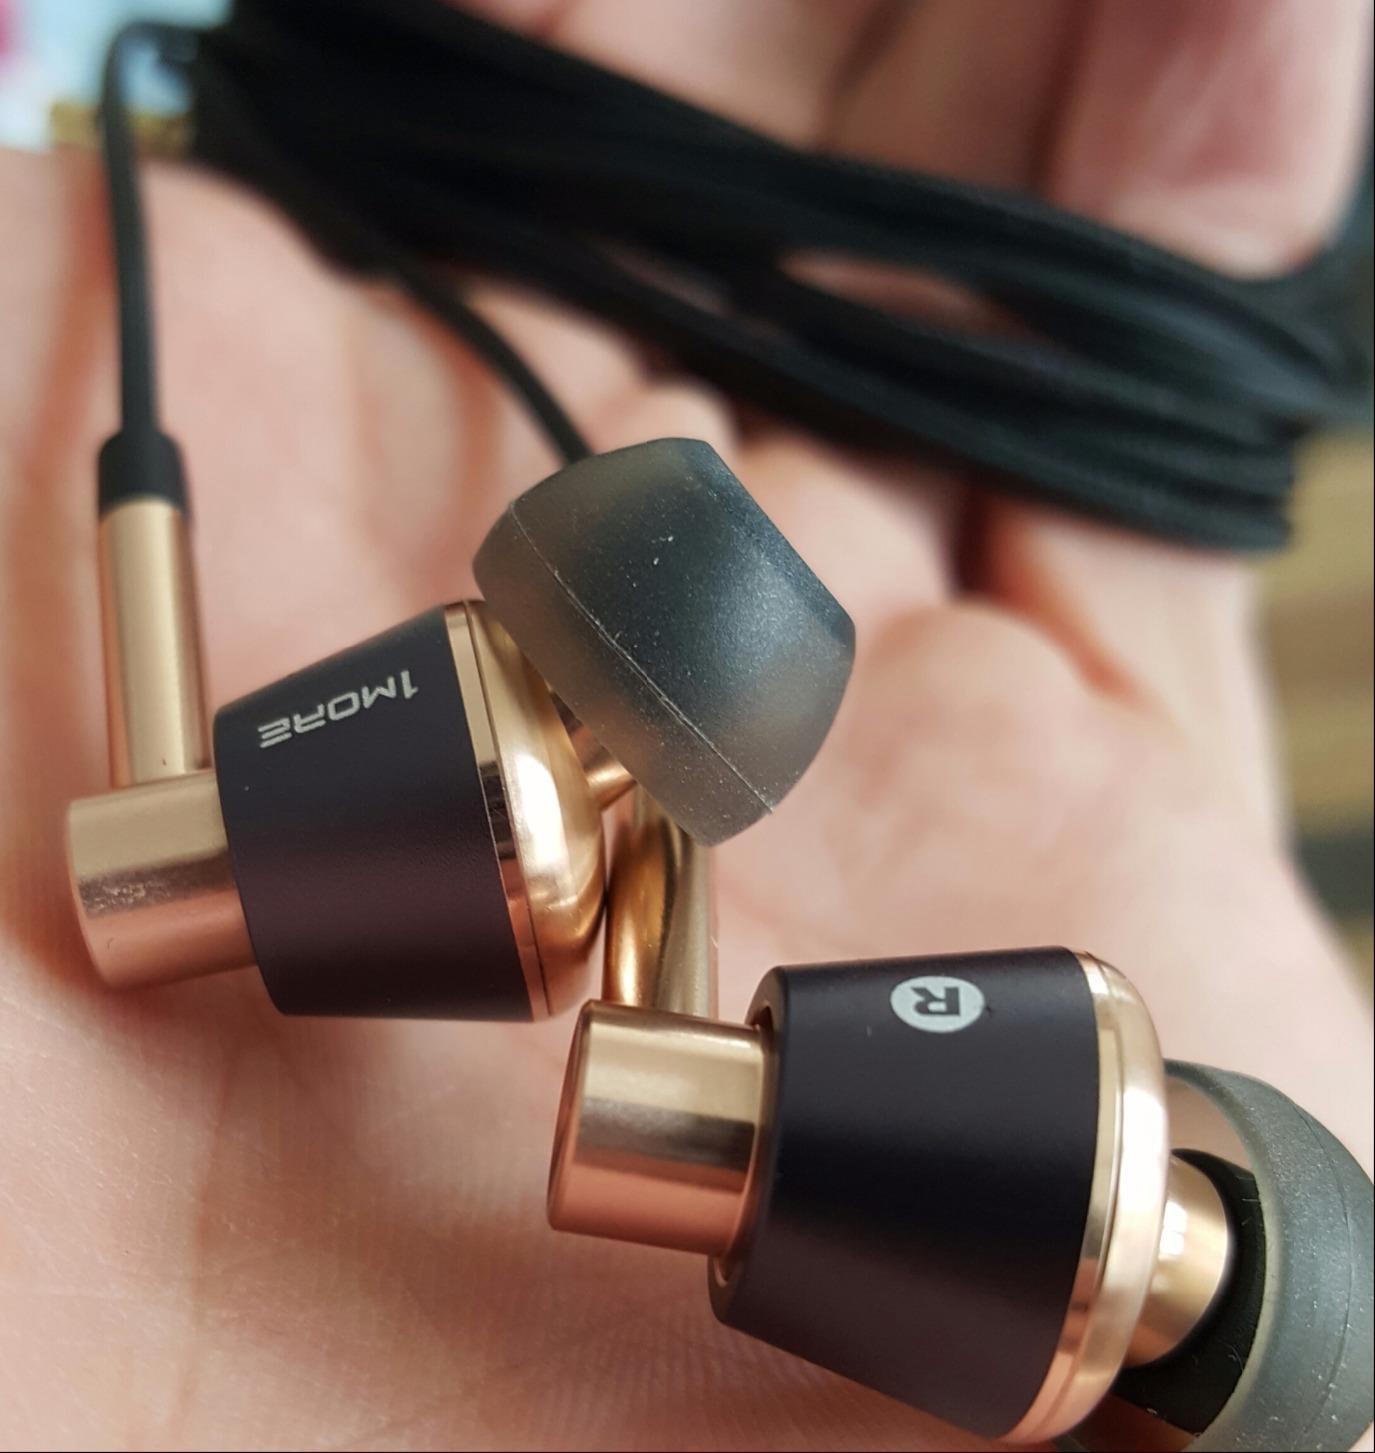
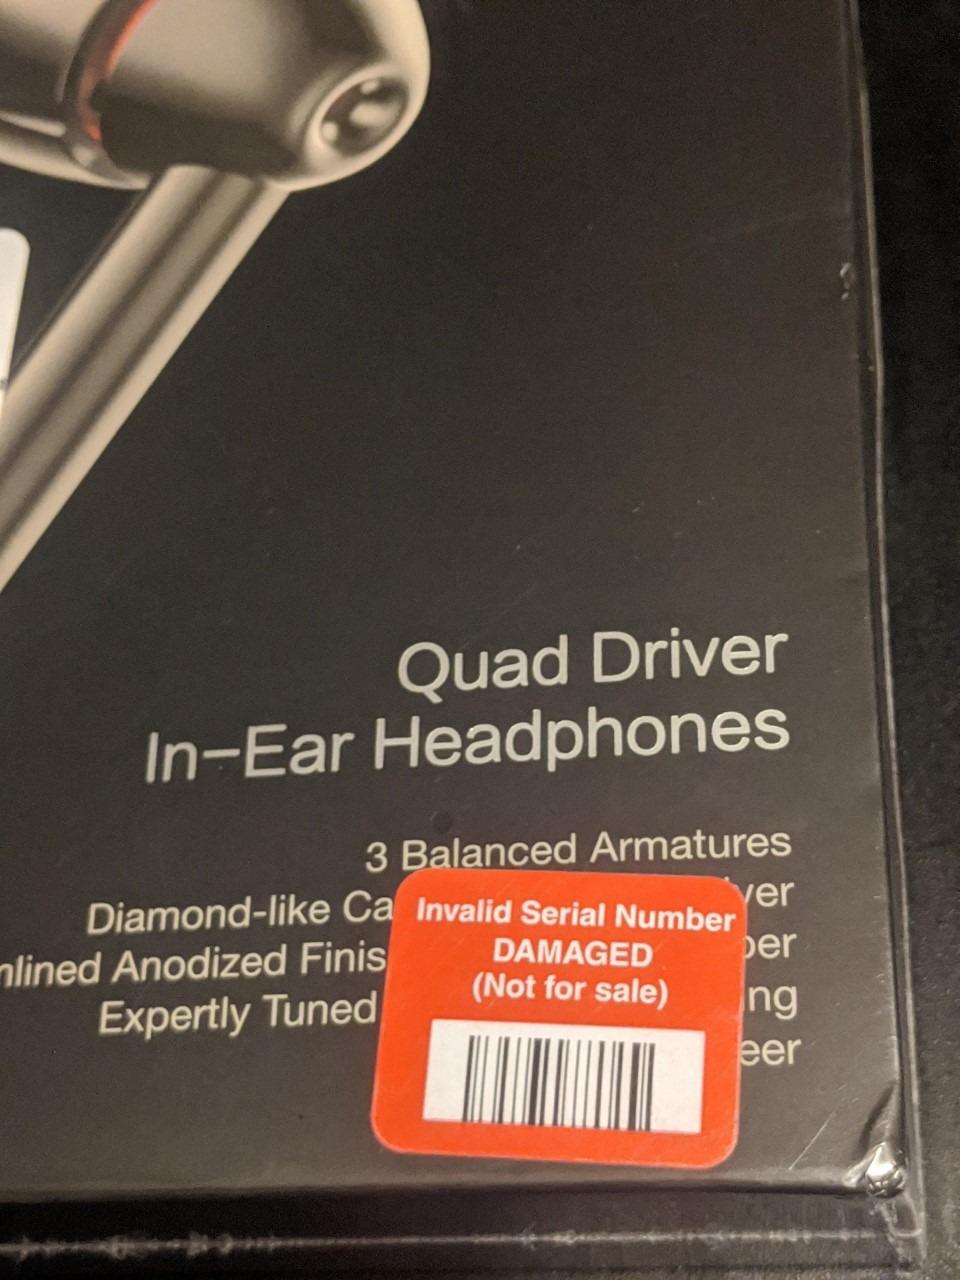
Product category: headphones
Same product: no